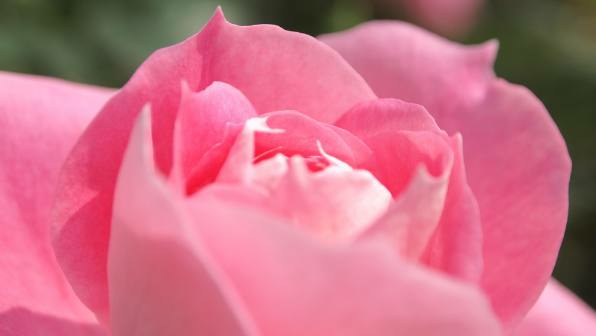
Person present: No